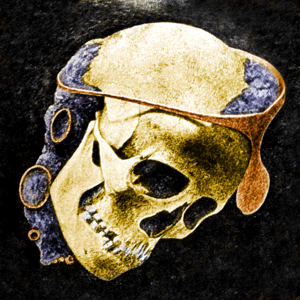
Restes de crâne avec un diadème en argent de la culture de l'El Argar, à Bronce Pleno dans le sud de l'Espagne,crâne de la sépulture 62 «
Louis Siret dit Luis Siret, né à Saint Nicolas Waes le 26 août 1860 et mort à Herrerías le 7 juin 1934, était un archéologue et illustrateur hispano-belge.
La culture d'El Argar est une culture archéologique de l'Âge du bronze qui s'est développée au sud-est de la péninsule Ibérique, de la fin du IIIᵉ au IIᵉ millénaire av. J.‑C. Le site d'El Argar, à Antas, en est le site type. Il s'agit du premier état d’Europe occidentale montrant une société aussi hiérarchisée. Il disparait selon les auteurs vers 1 550 ou vers 1 150 av. J.-C., peut-être victime d'une révolte interne.
El Argar est un site archéologique de la culture d'El Argar, situé près de Antas.